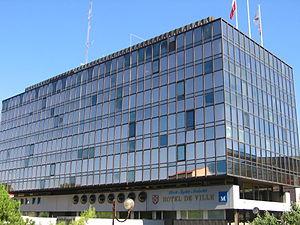
un hôtel situé place de la Canourgue, de 1205 à 1352 ;
Jean-Claude Deshons est un architecte français.
Montpellier — prononcé [mɔ̃.pə.lje] ou [mɔ̃.pɛ.lje] — est une commune française, préfecture du département de l’Hérault. Capitale de l'ancienne région administrative Languedoc-Roussillon, elle est le centre d'une métropole et un pôle d'équilibre de la région Occitanie, où se déroulent les assemblées plénières. Montpellier se situe dans le Sud de la France, sur un grand axe de communication joignant l'Espagne à l'ouest, à l'Italie à l'est. Proche de la mer Méditerranée, cette ville a comme voisines Béziers à 69 km au sud-ouest et Nîmes à 52 km au nord-est.